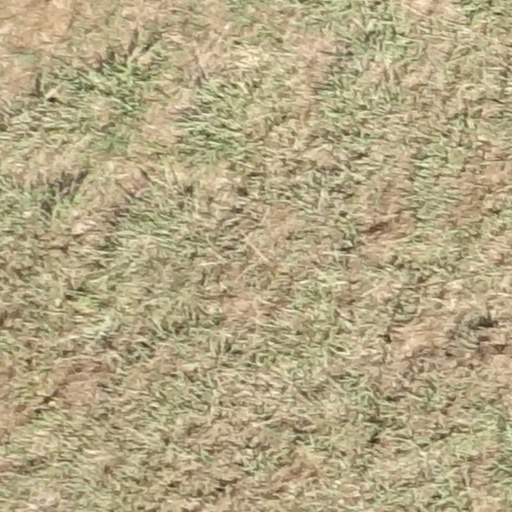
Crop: sorghum